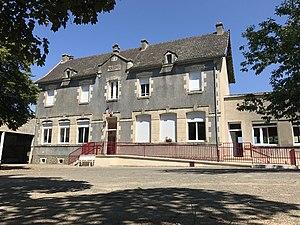
Ecole de Molières, Lot, France
Molières est une commune française située dans le département du Lot, en région Occitanie.